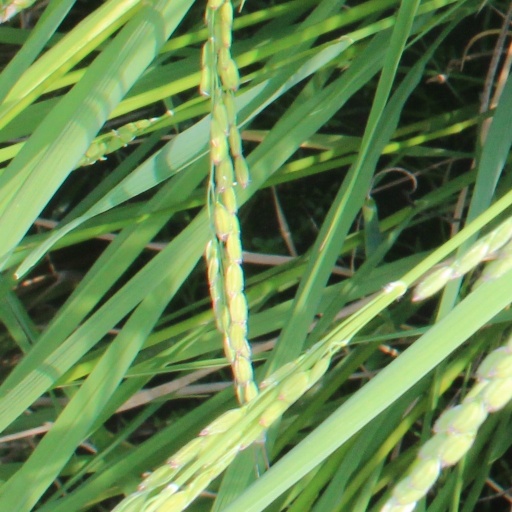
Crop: rice